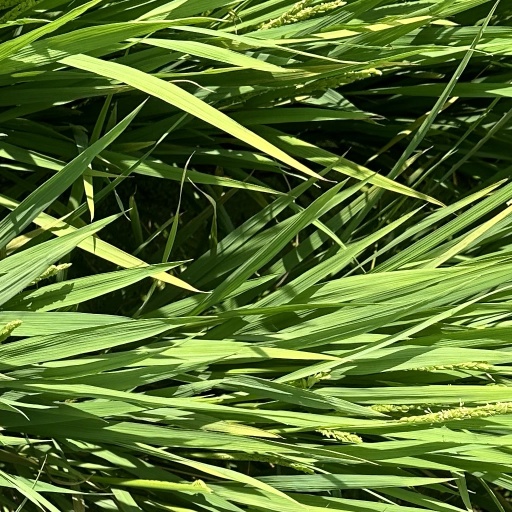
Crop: rice